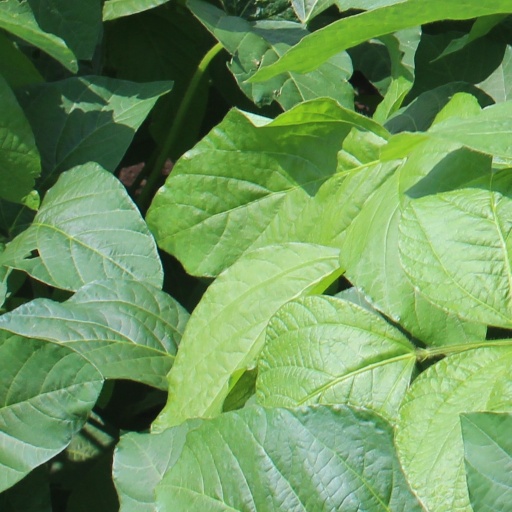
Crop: soybean